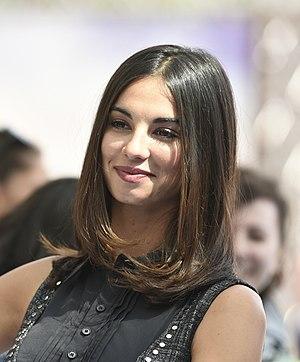
Francesca Chillemi, née le 25 juillet 1985 à Barcellona Pozzo di Gotto sur l'île de la Sicile en Italie, est une actrice, une présentatrice de télévision et une mannequin italienne, sacrée miss Italie en 2003.